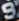
Number: 9